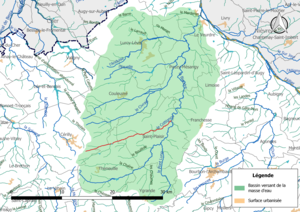
Carte de la masse d'eau «
Le Cottignon, ou ruisseau de Cottignon, est un cours d'eau français qui coule dans le département de l'Allier. C'est un affluent en rive gauche de la Bieudre et donc un sous-affluent de la Loire.